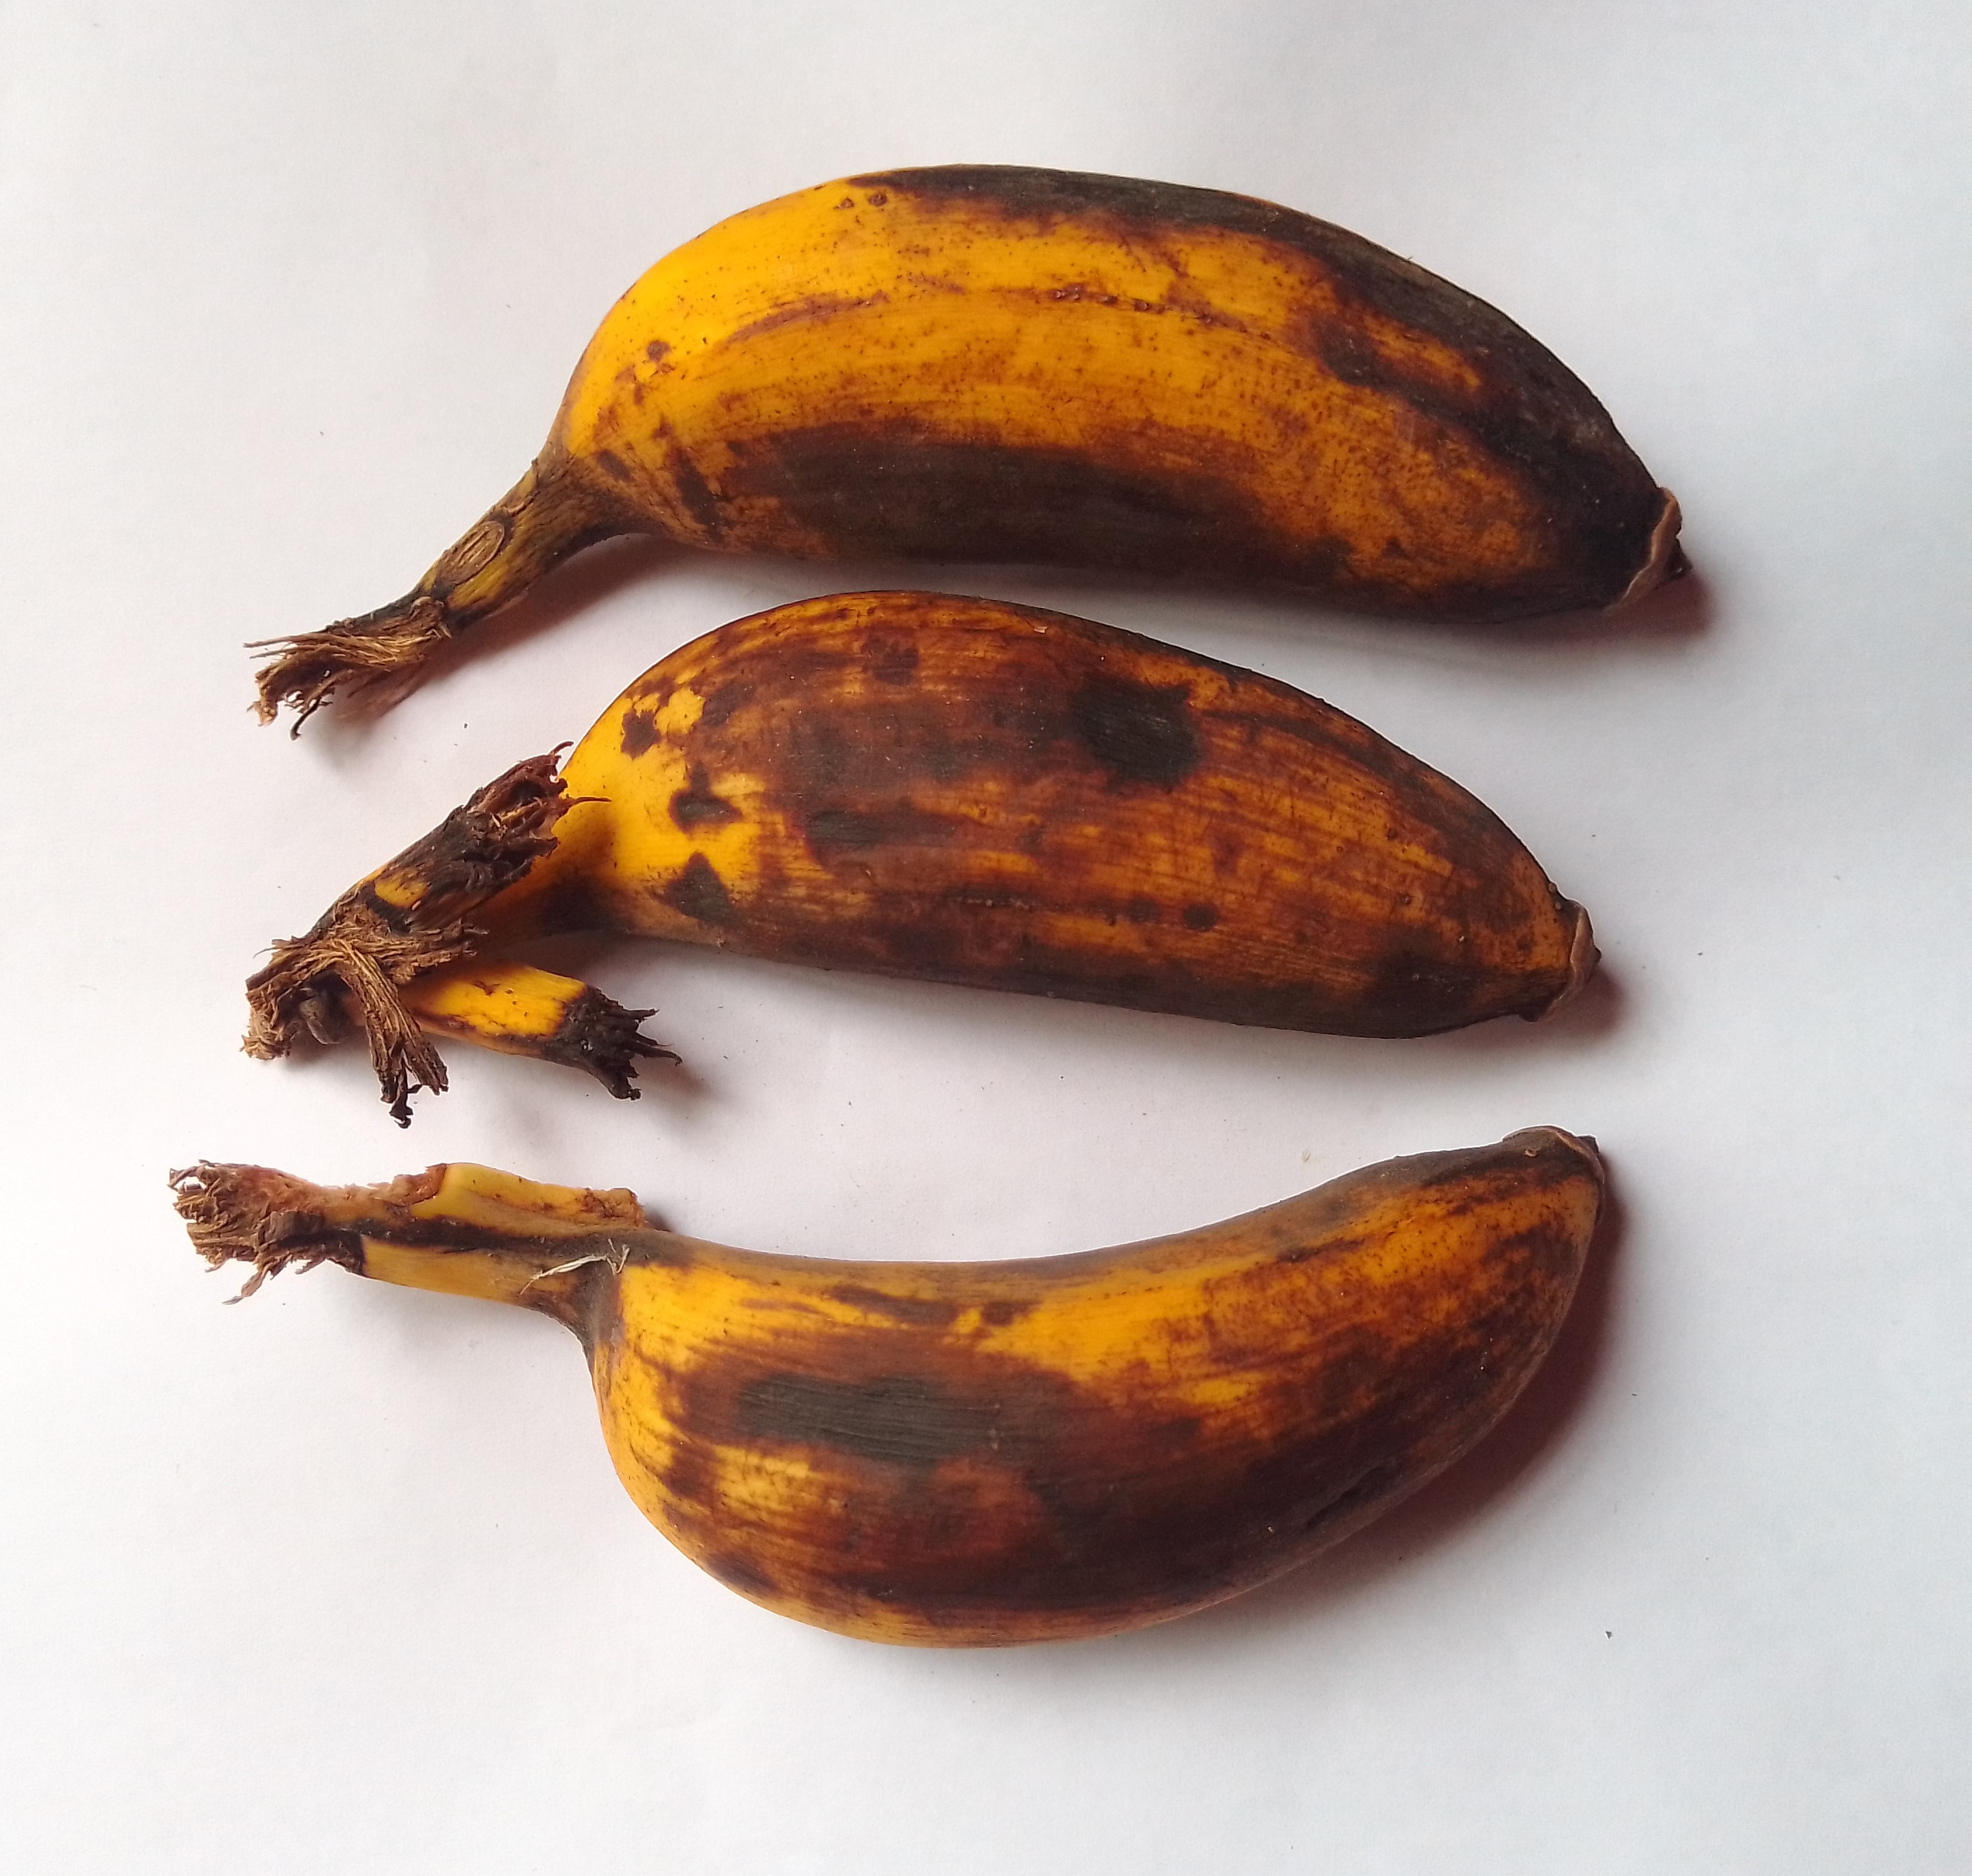
Fruit: banana
Condition: rotten